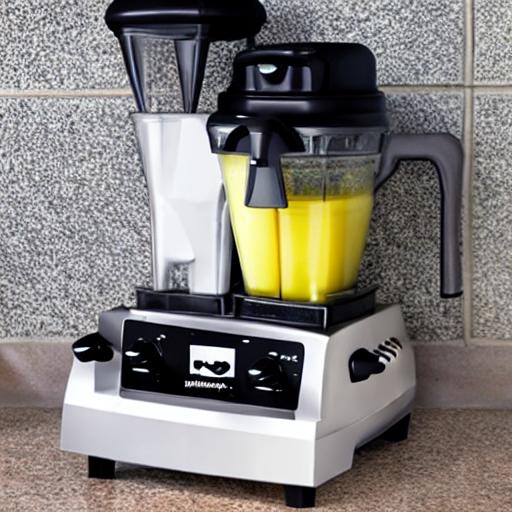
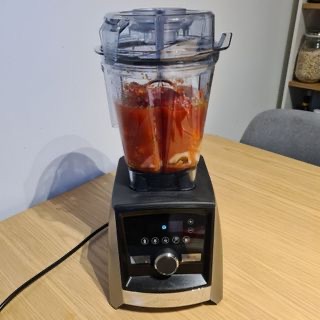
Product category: items_blender
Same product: no